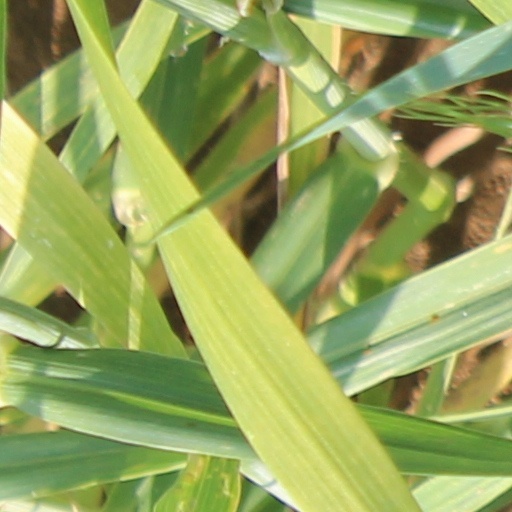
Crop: wheat